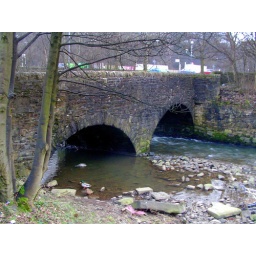
Pack horse bridge over the River Irwell.